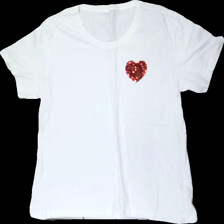
View: front
Type: T-shirt
Category: Ladies
Brand: H&M
Colors: White, Red
Material: 100% cotton
Pattern: Glitter
Cut: Regular
Season: All
Stains: Minor
Holes: Minor
Damage: fläck
Damage location: middle center
Damage 2: hål
Damage 2 location: bottom left
Price range: <50
Recommended usage: Reuse
Description: vit t-shirt med glitter hjärta fram, liten fläck fram och litet hål bak längst ner.